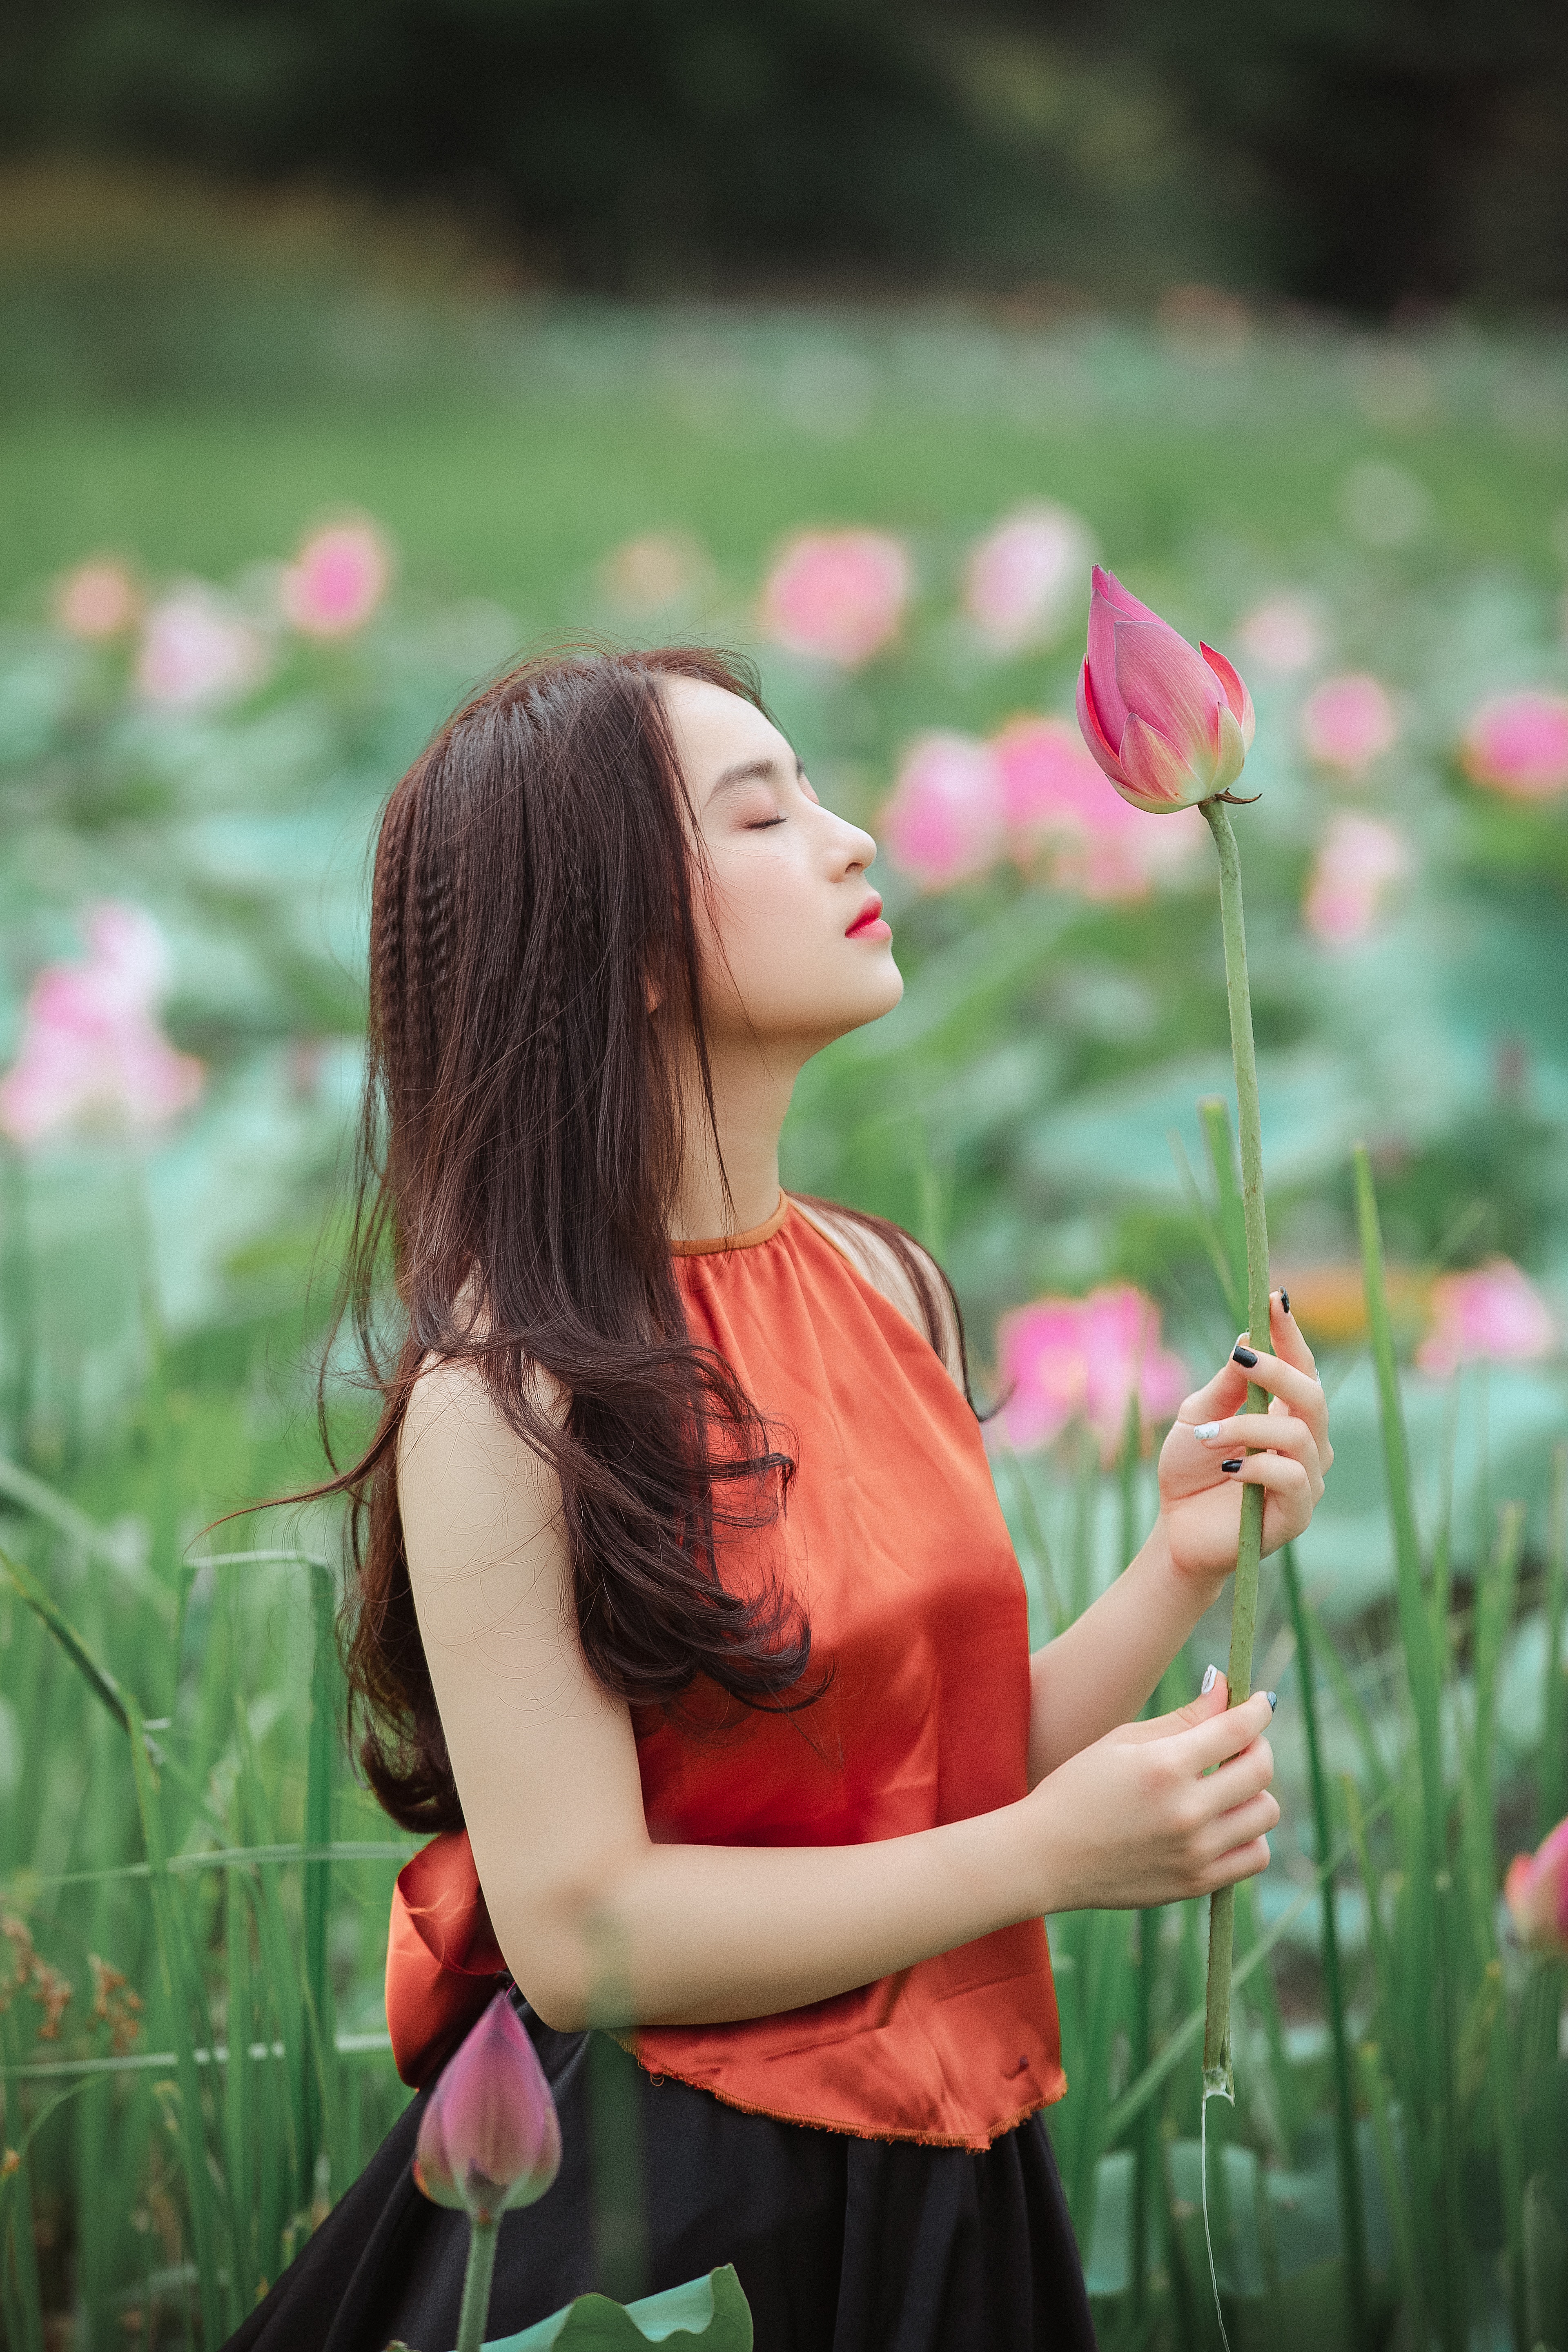
People in nature, flower, pink, beauty, botany, plant, spring, photography, happy, aquatic plant, lotus family, sacred lotus, petal, long hair, flowering plant, smile, lotus, portrait photography, plant stem, wildflower, perennial plant, water lily